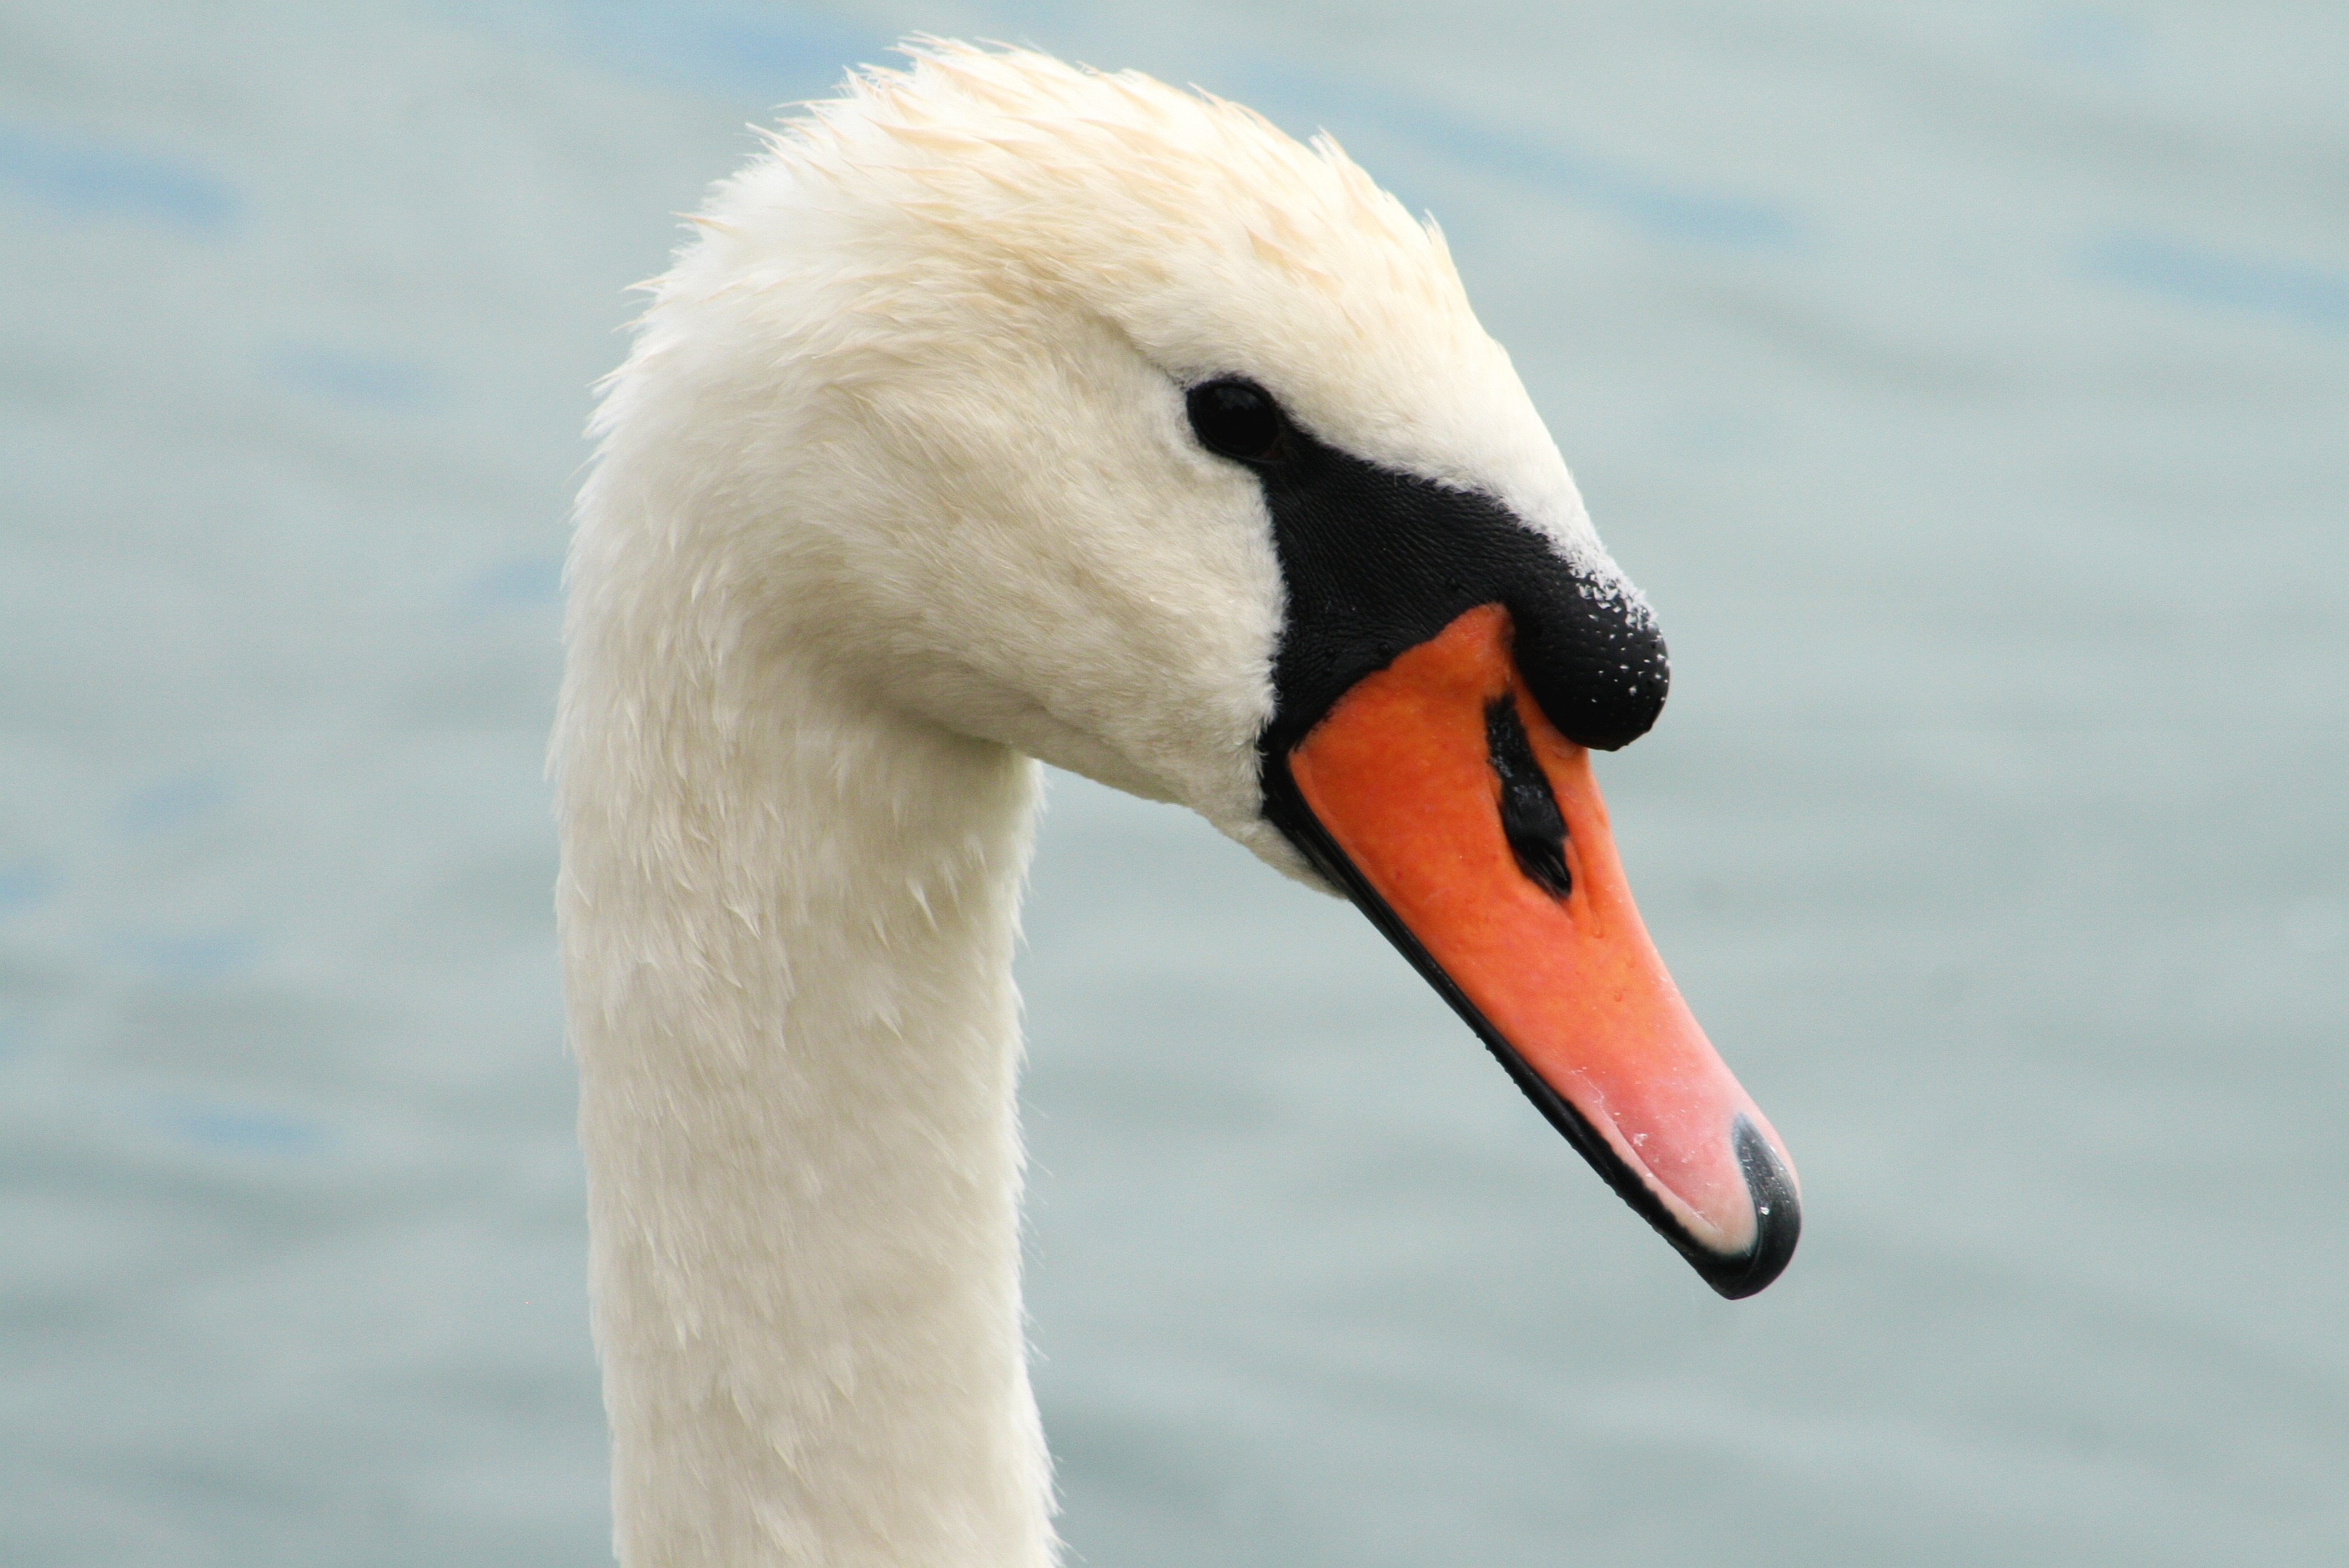
nature, bird, animal, beak, fauna, swan, vertebrate, waterfowl, water bird, white bird, ducks geese and swans